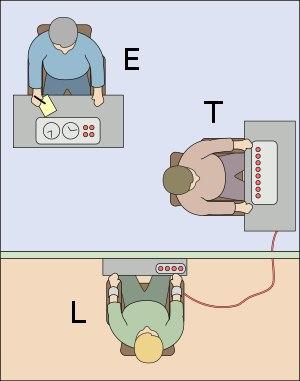
Une expérience sociale est une expérience menée avec des sujets humains dans le but d'étudier leurs réactions dans un contexte donné. Ces études permettent de mieux comprendre la nature humaine, les mécanismes de la pensée, mais aussi les différences culturelles.